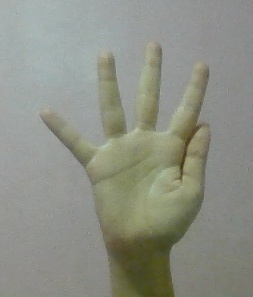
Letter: sheen